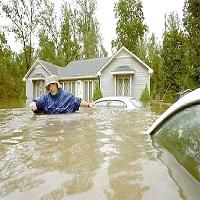
Weather: cloudy or overcast